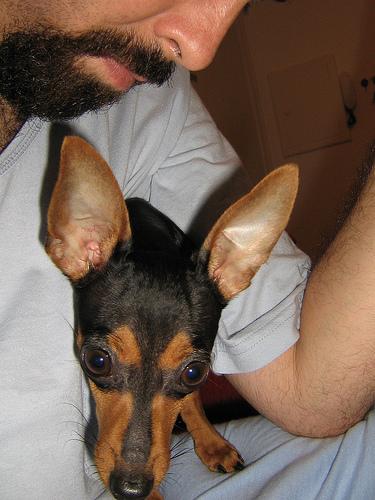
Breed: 561-n000127-miniature_pinscher